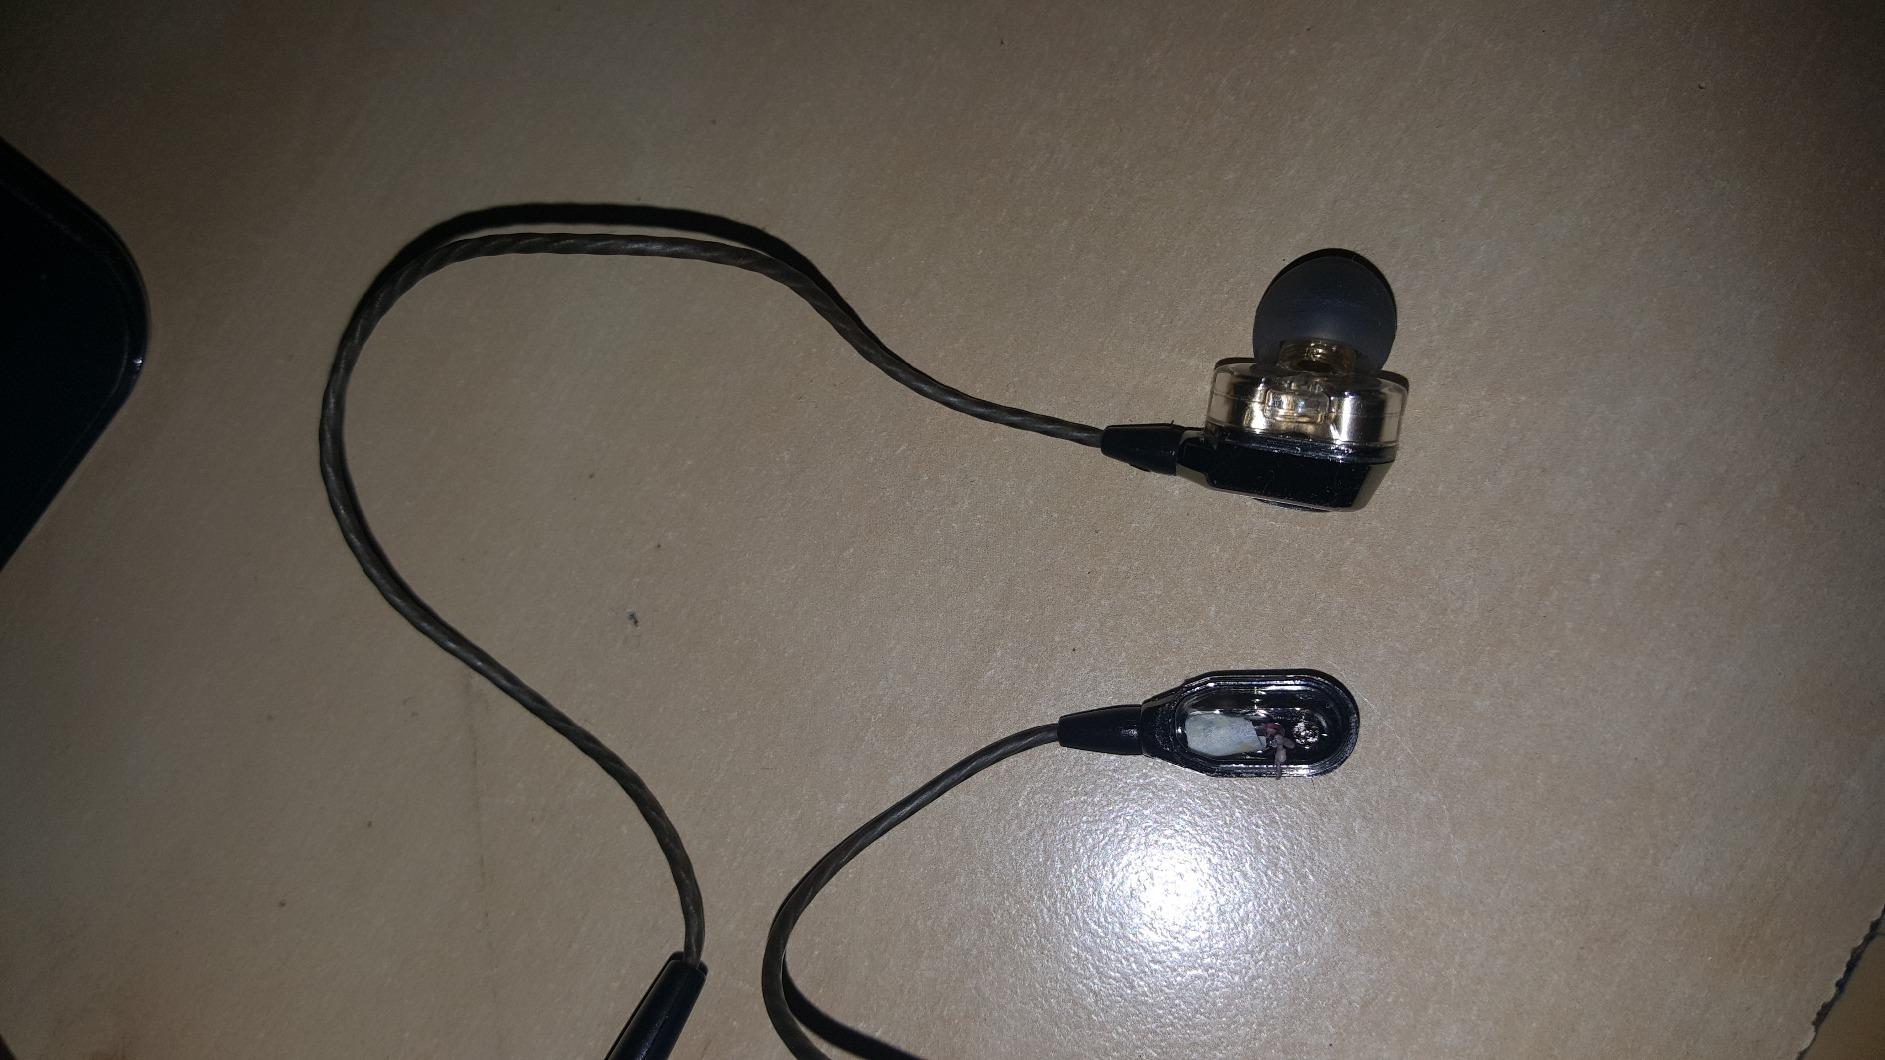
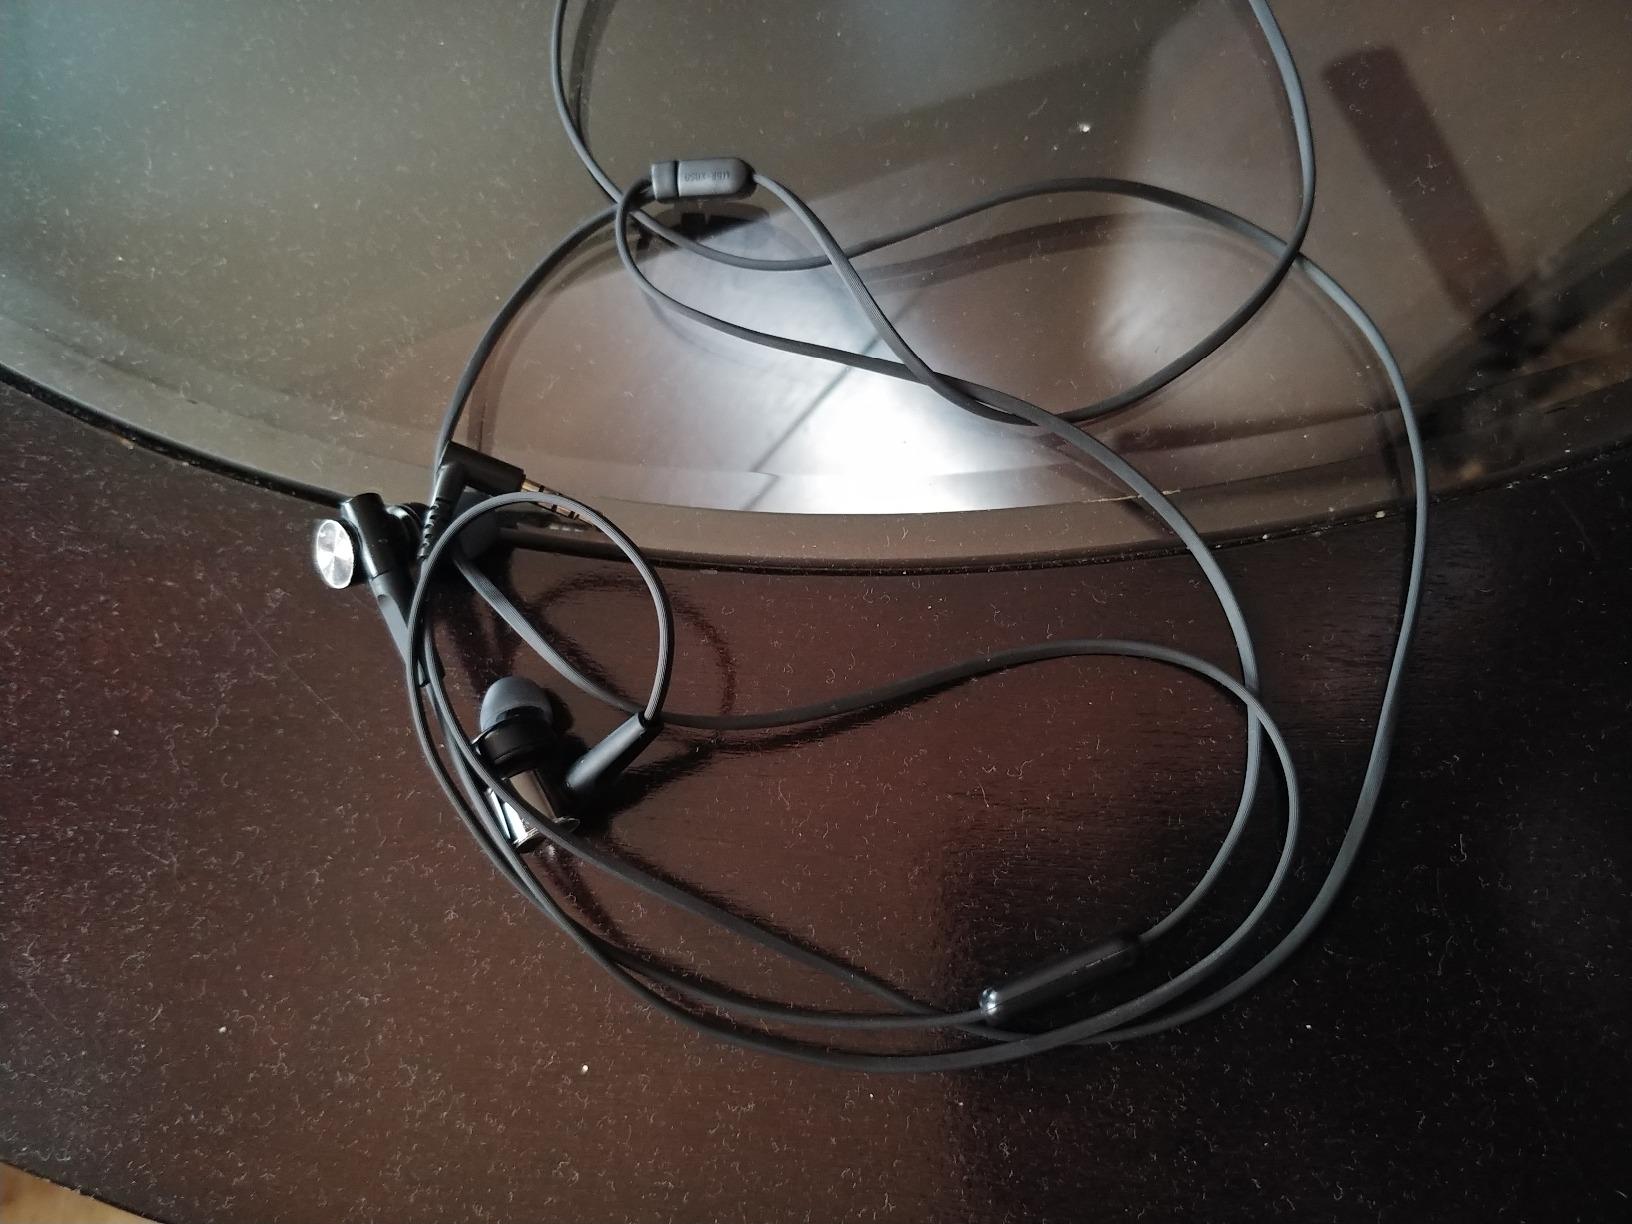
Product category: headphones
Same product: no